Simona de Silvestro

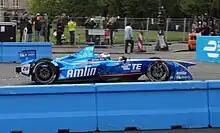
De Silvestro at the 2016 Paris ePrix

On 15 June 2015, it was announced de Silvestro would drive for Andretti's Formula E team at the championship's double-header finale in London. She was confirmed with the team full-time for the 2015-16 season opposite Formula Renault 3.5 champion Robin Frijns.